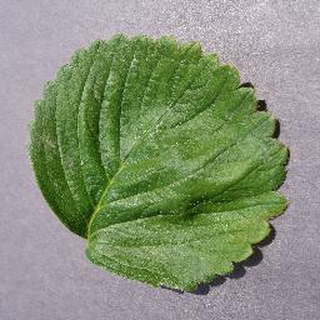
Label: healthy_strawberry